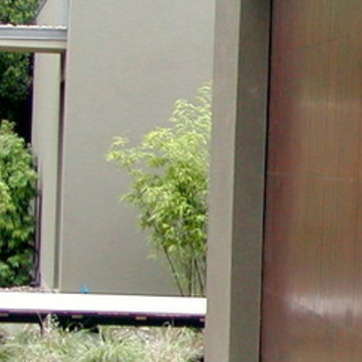
Material: foliage